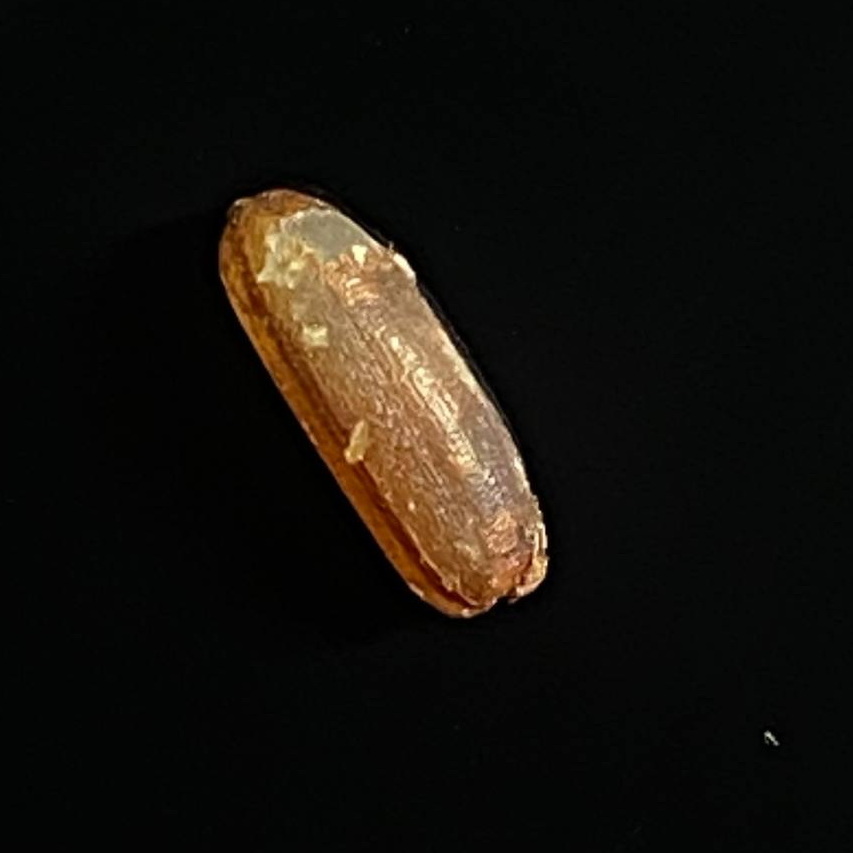
Rice variety: Lal_Biroi